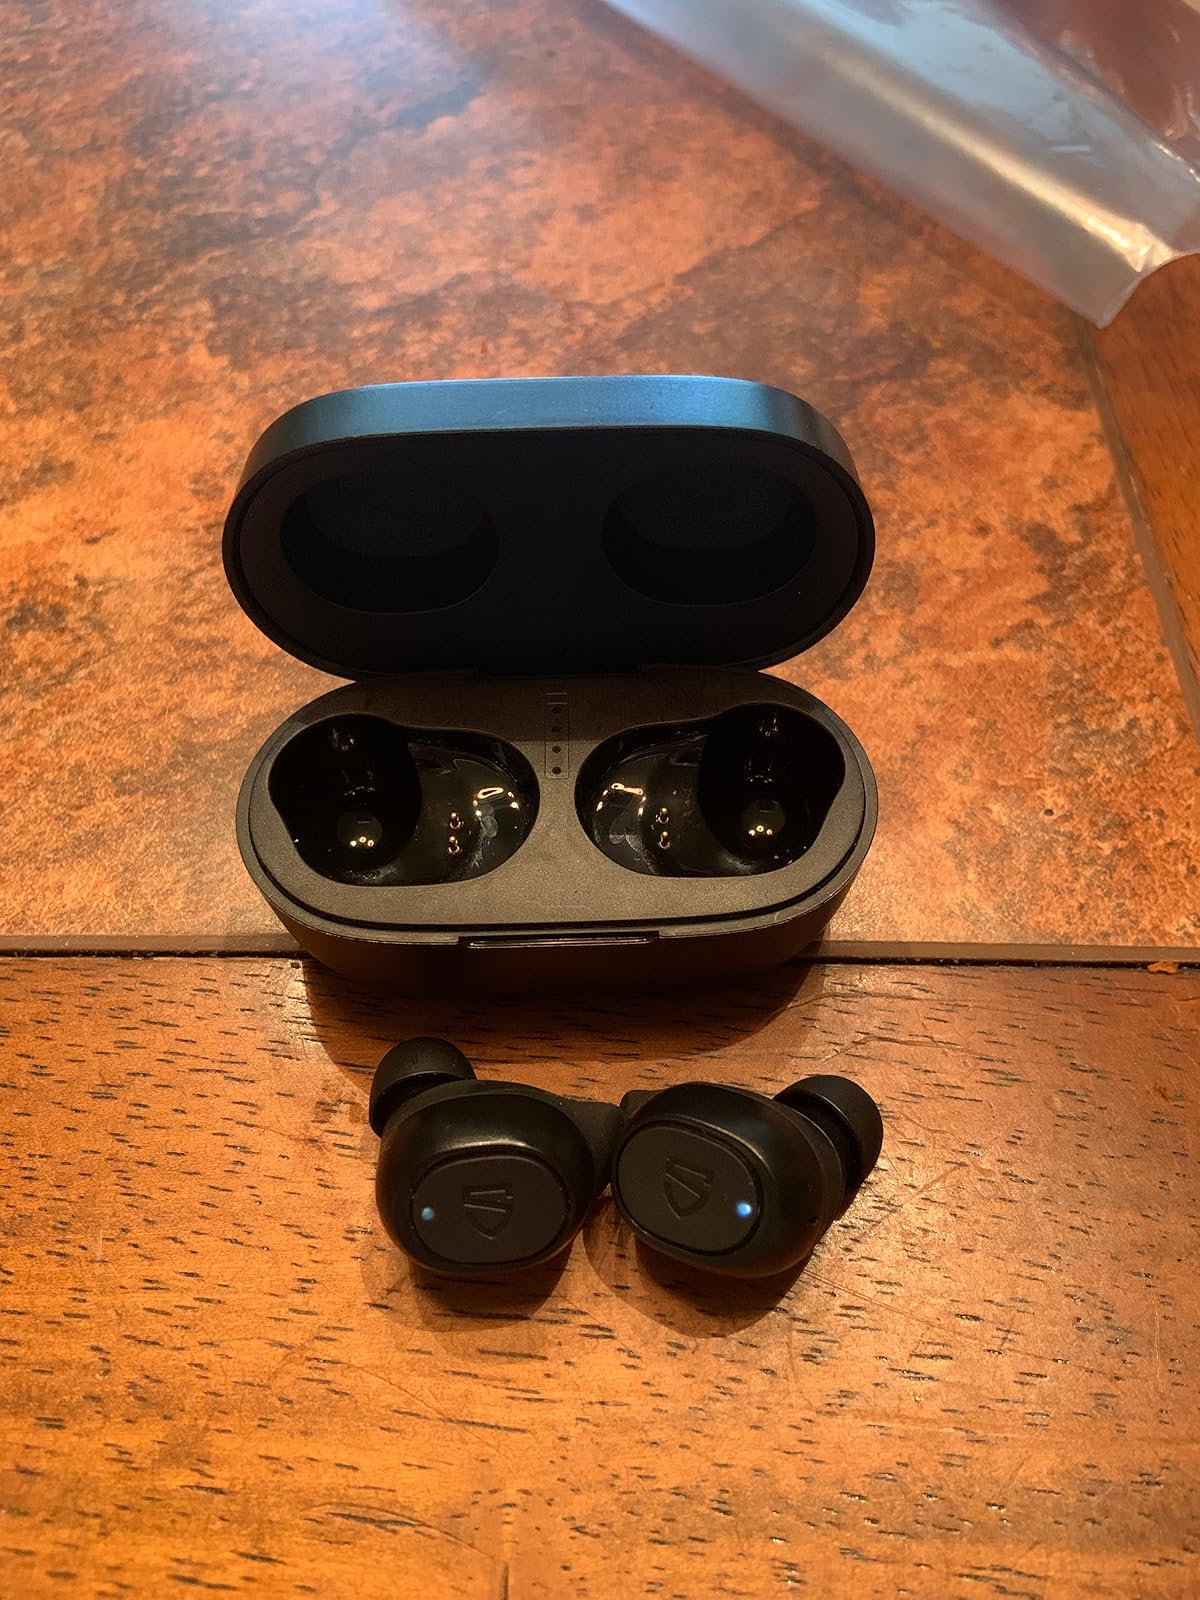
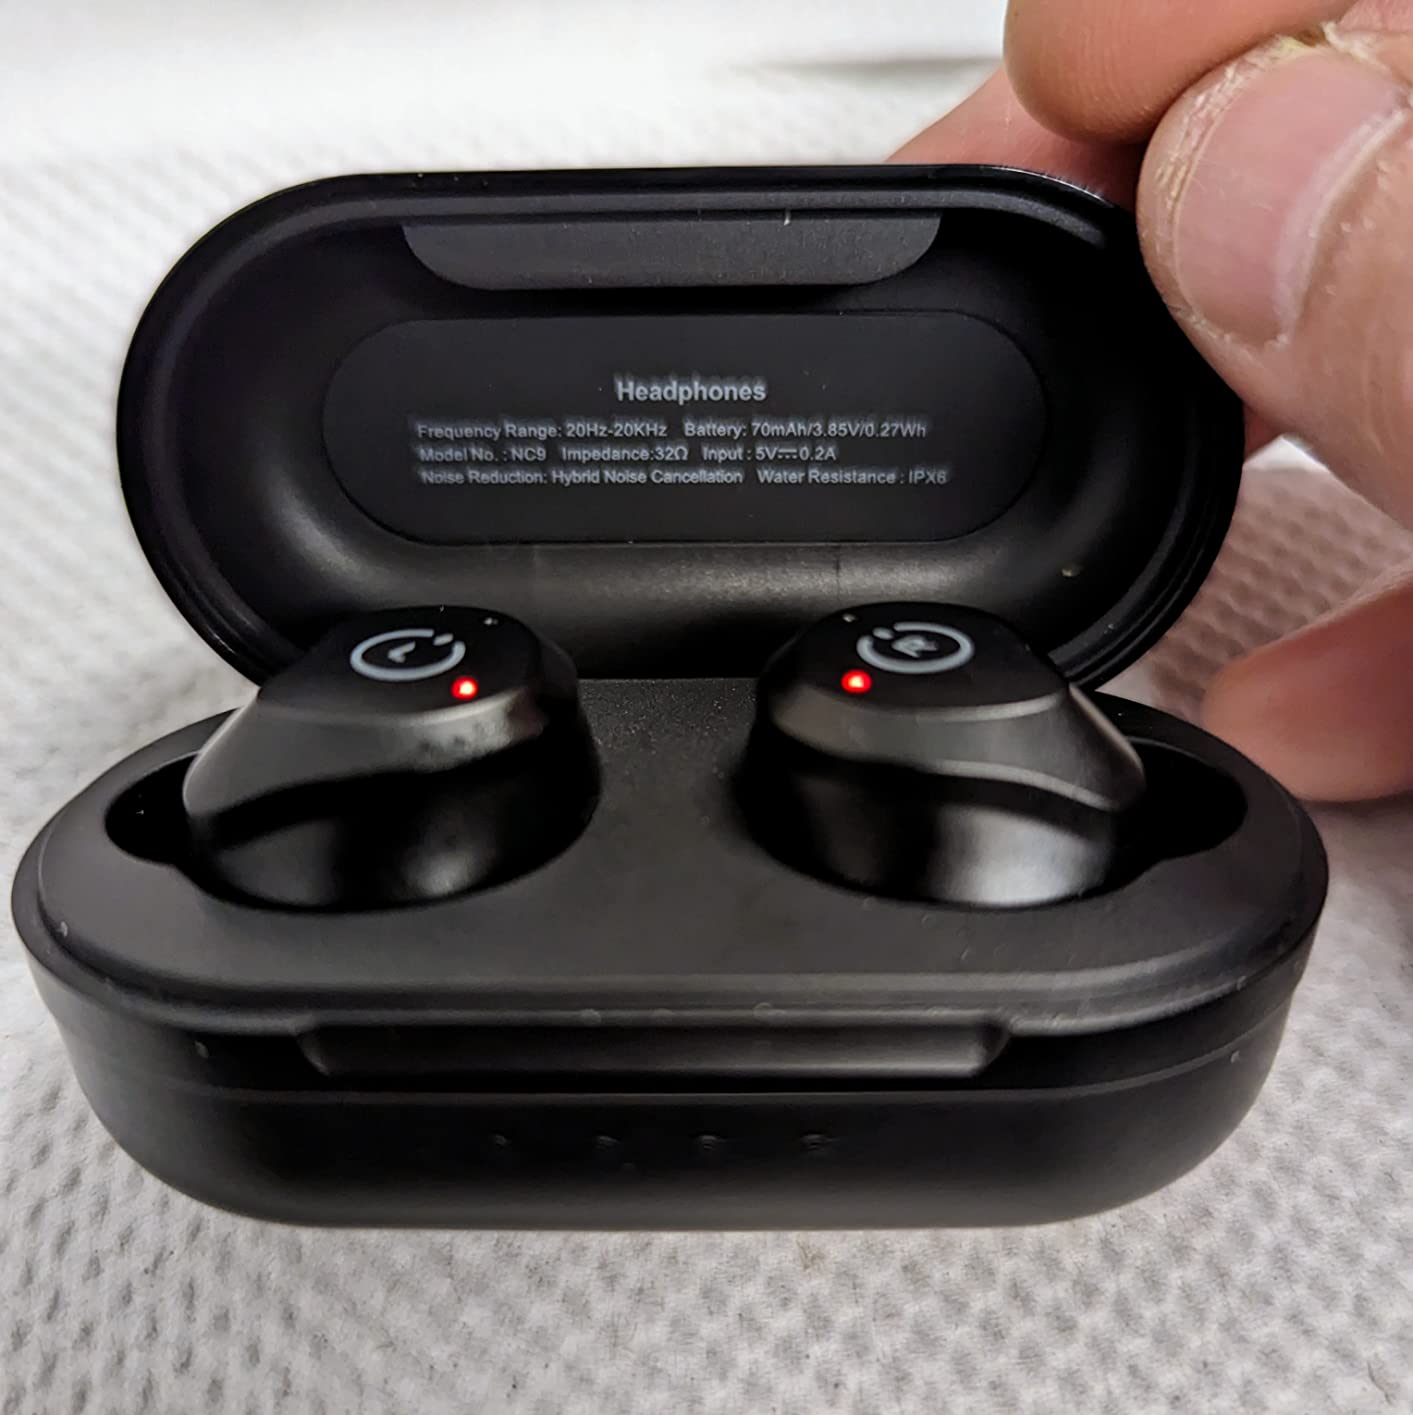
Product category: earbuds
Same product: no